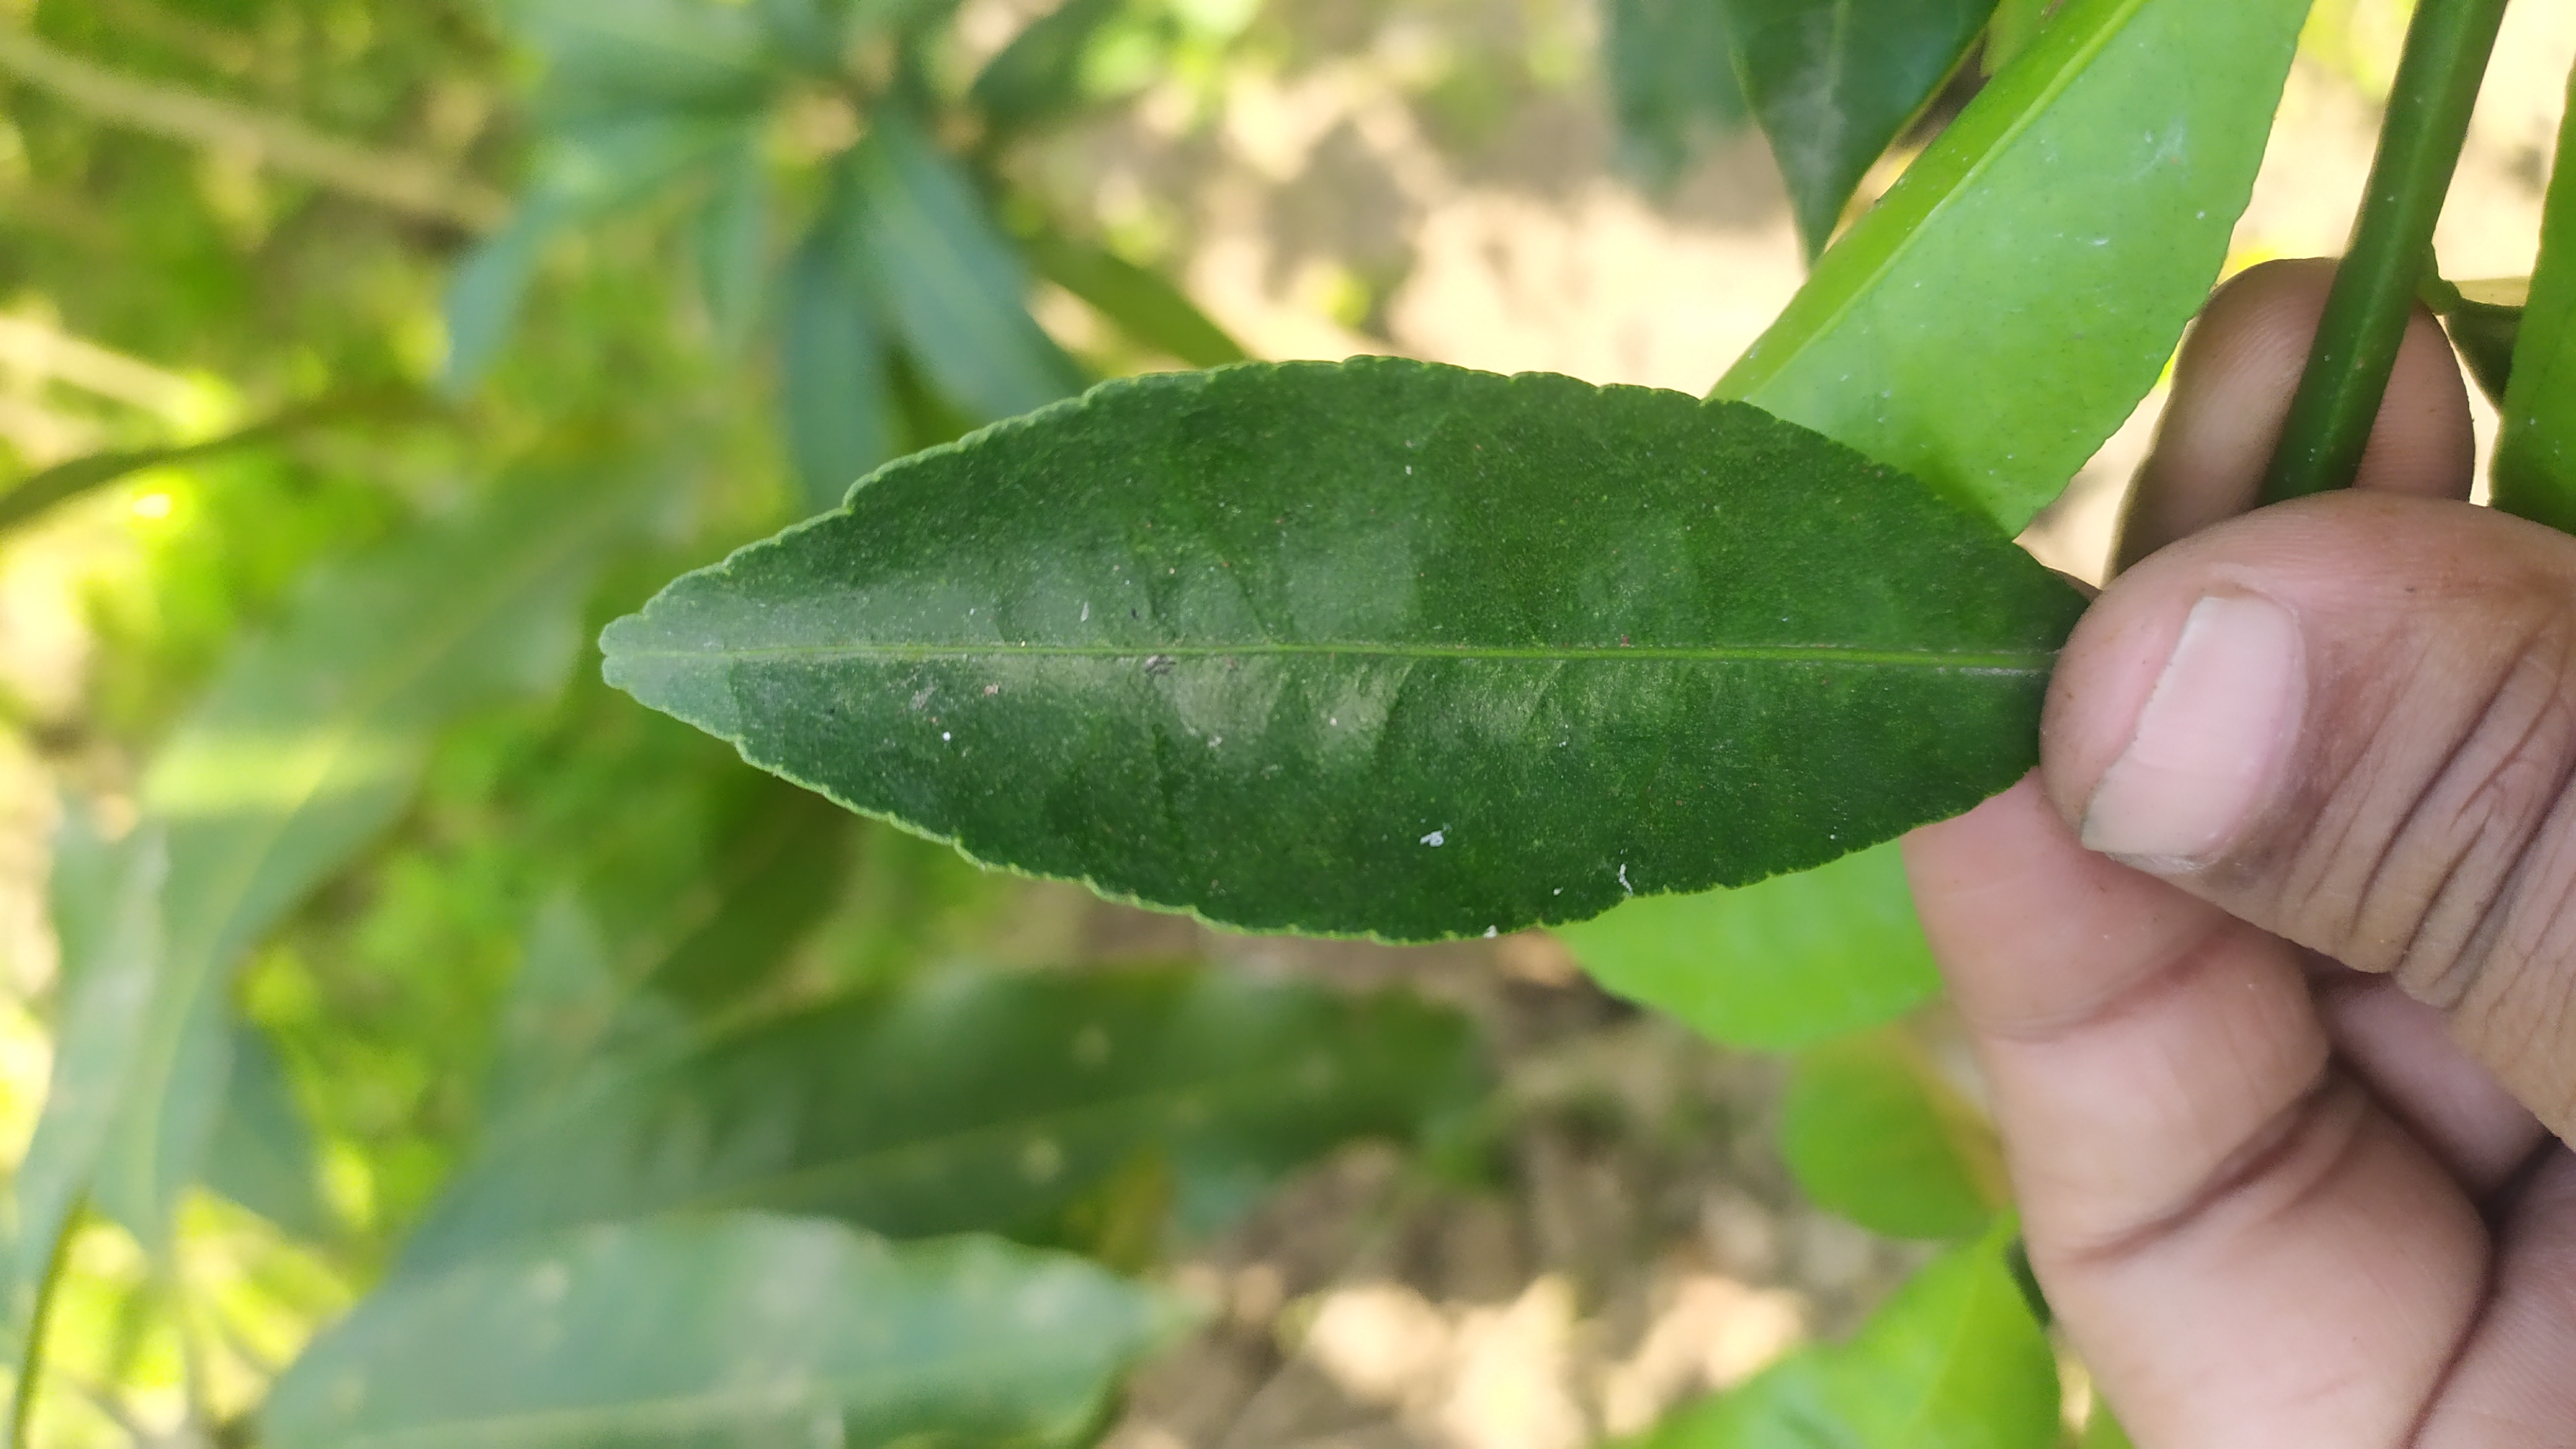
Mandarin leaf variety: Mandaring